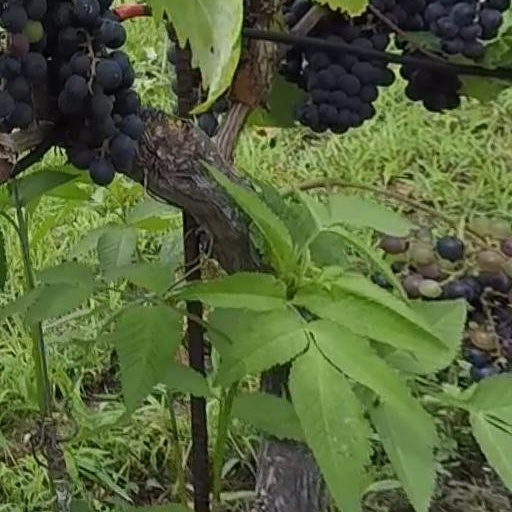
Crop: grape